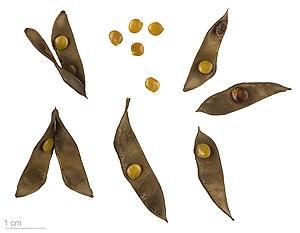
Calicotome spinosa, le calicotome épineux ou cytise épineux, est une espèce de plante arbustive de la famille des Fabaceae à longues épines, à fleurs jaunes et à gousses glabres.